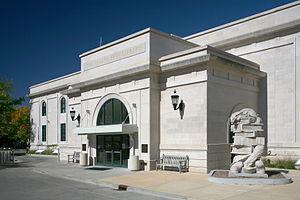
Champaign-Urbana est une aire métropolitaine de l'Illinois aux États-Unis.